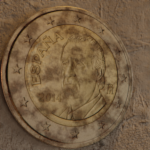
Coin value: 2euro
Country: es
Edition: 2014